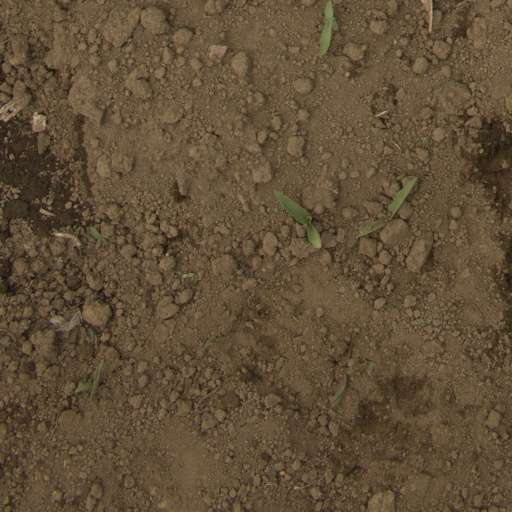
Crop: Jerusalem artichoke